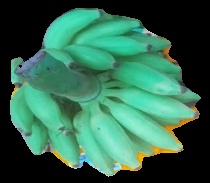
Variety: elakki-bale
Grade: grade2